Orders, decorations, and medals of Armenia

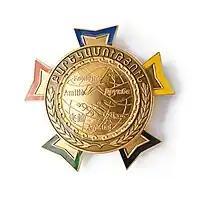
Order of Friendship

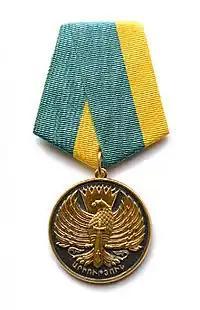
Medal for Courage

The Order for Services to the fatherland is awarded for state, social and political activity and significant achievements in the spheres of economy, the defense of the motherland, national security, as well as in humanitarian sphere and for other outstanding services.